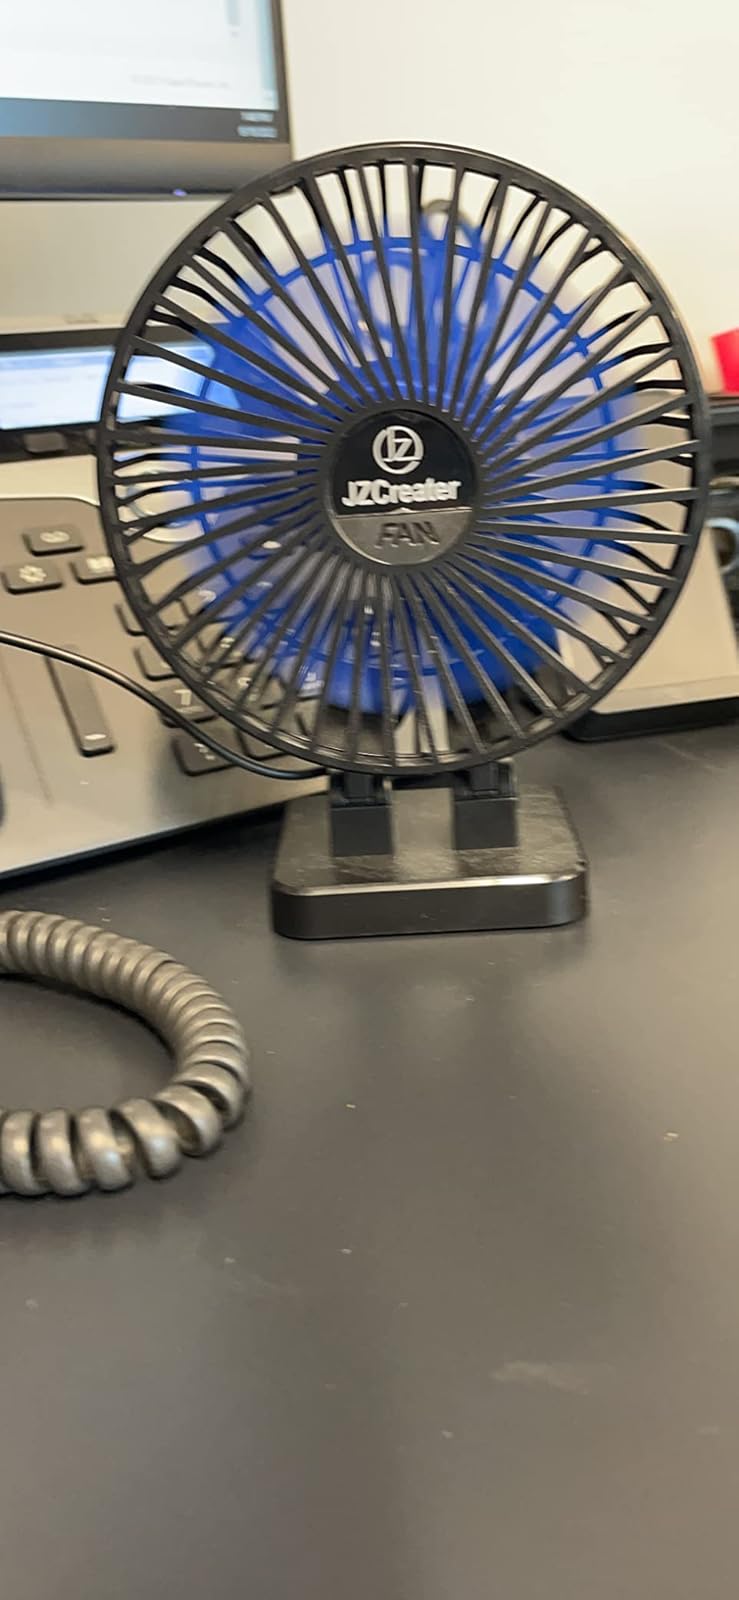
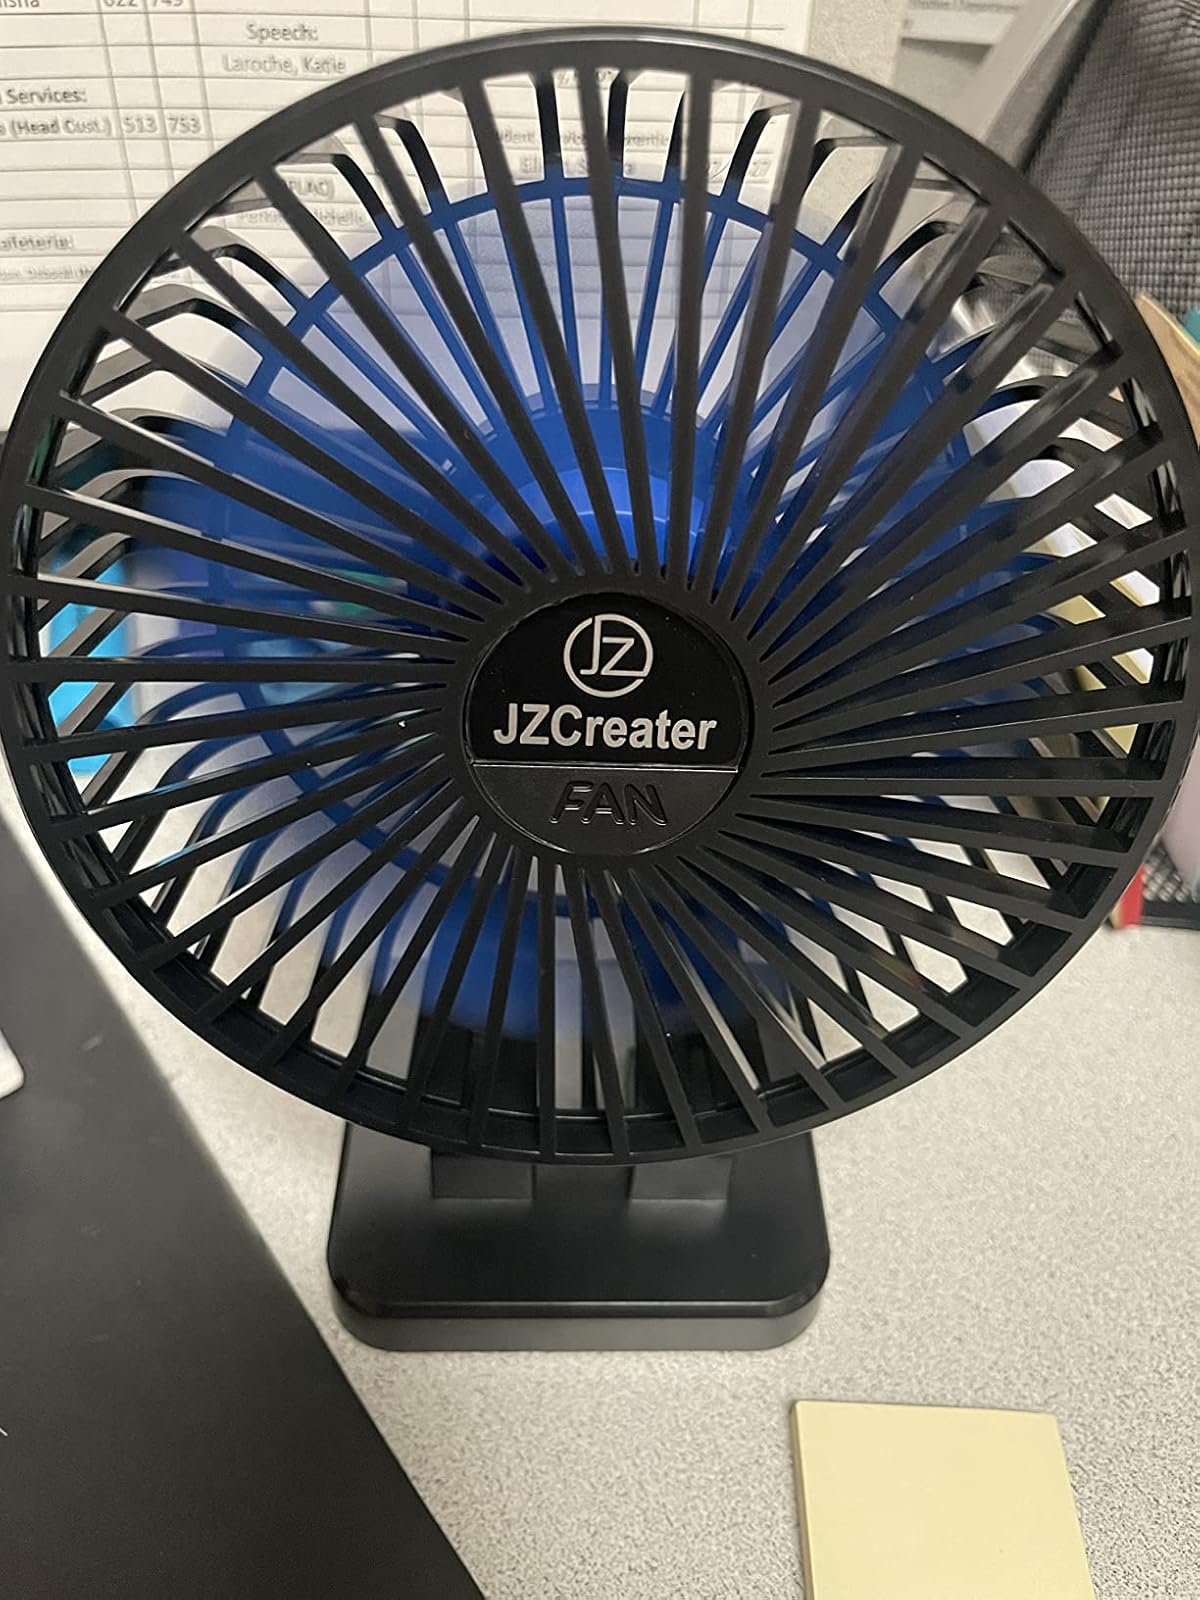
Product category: fan
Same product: yes